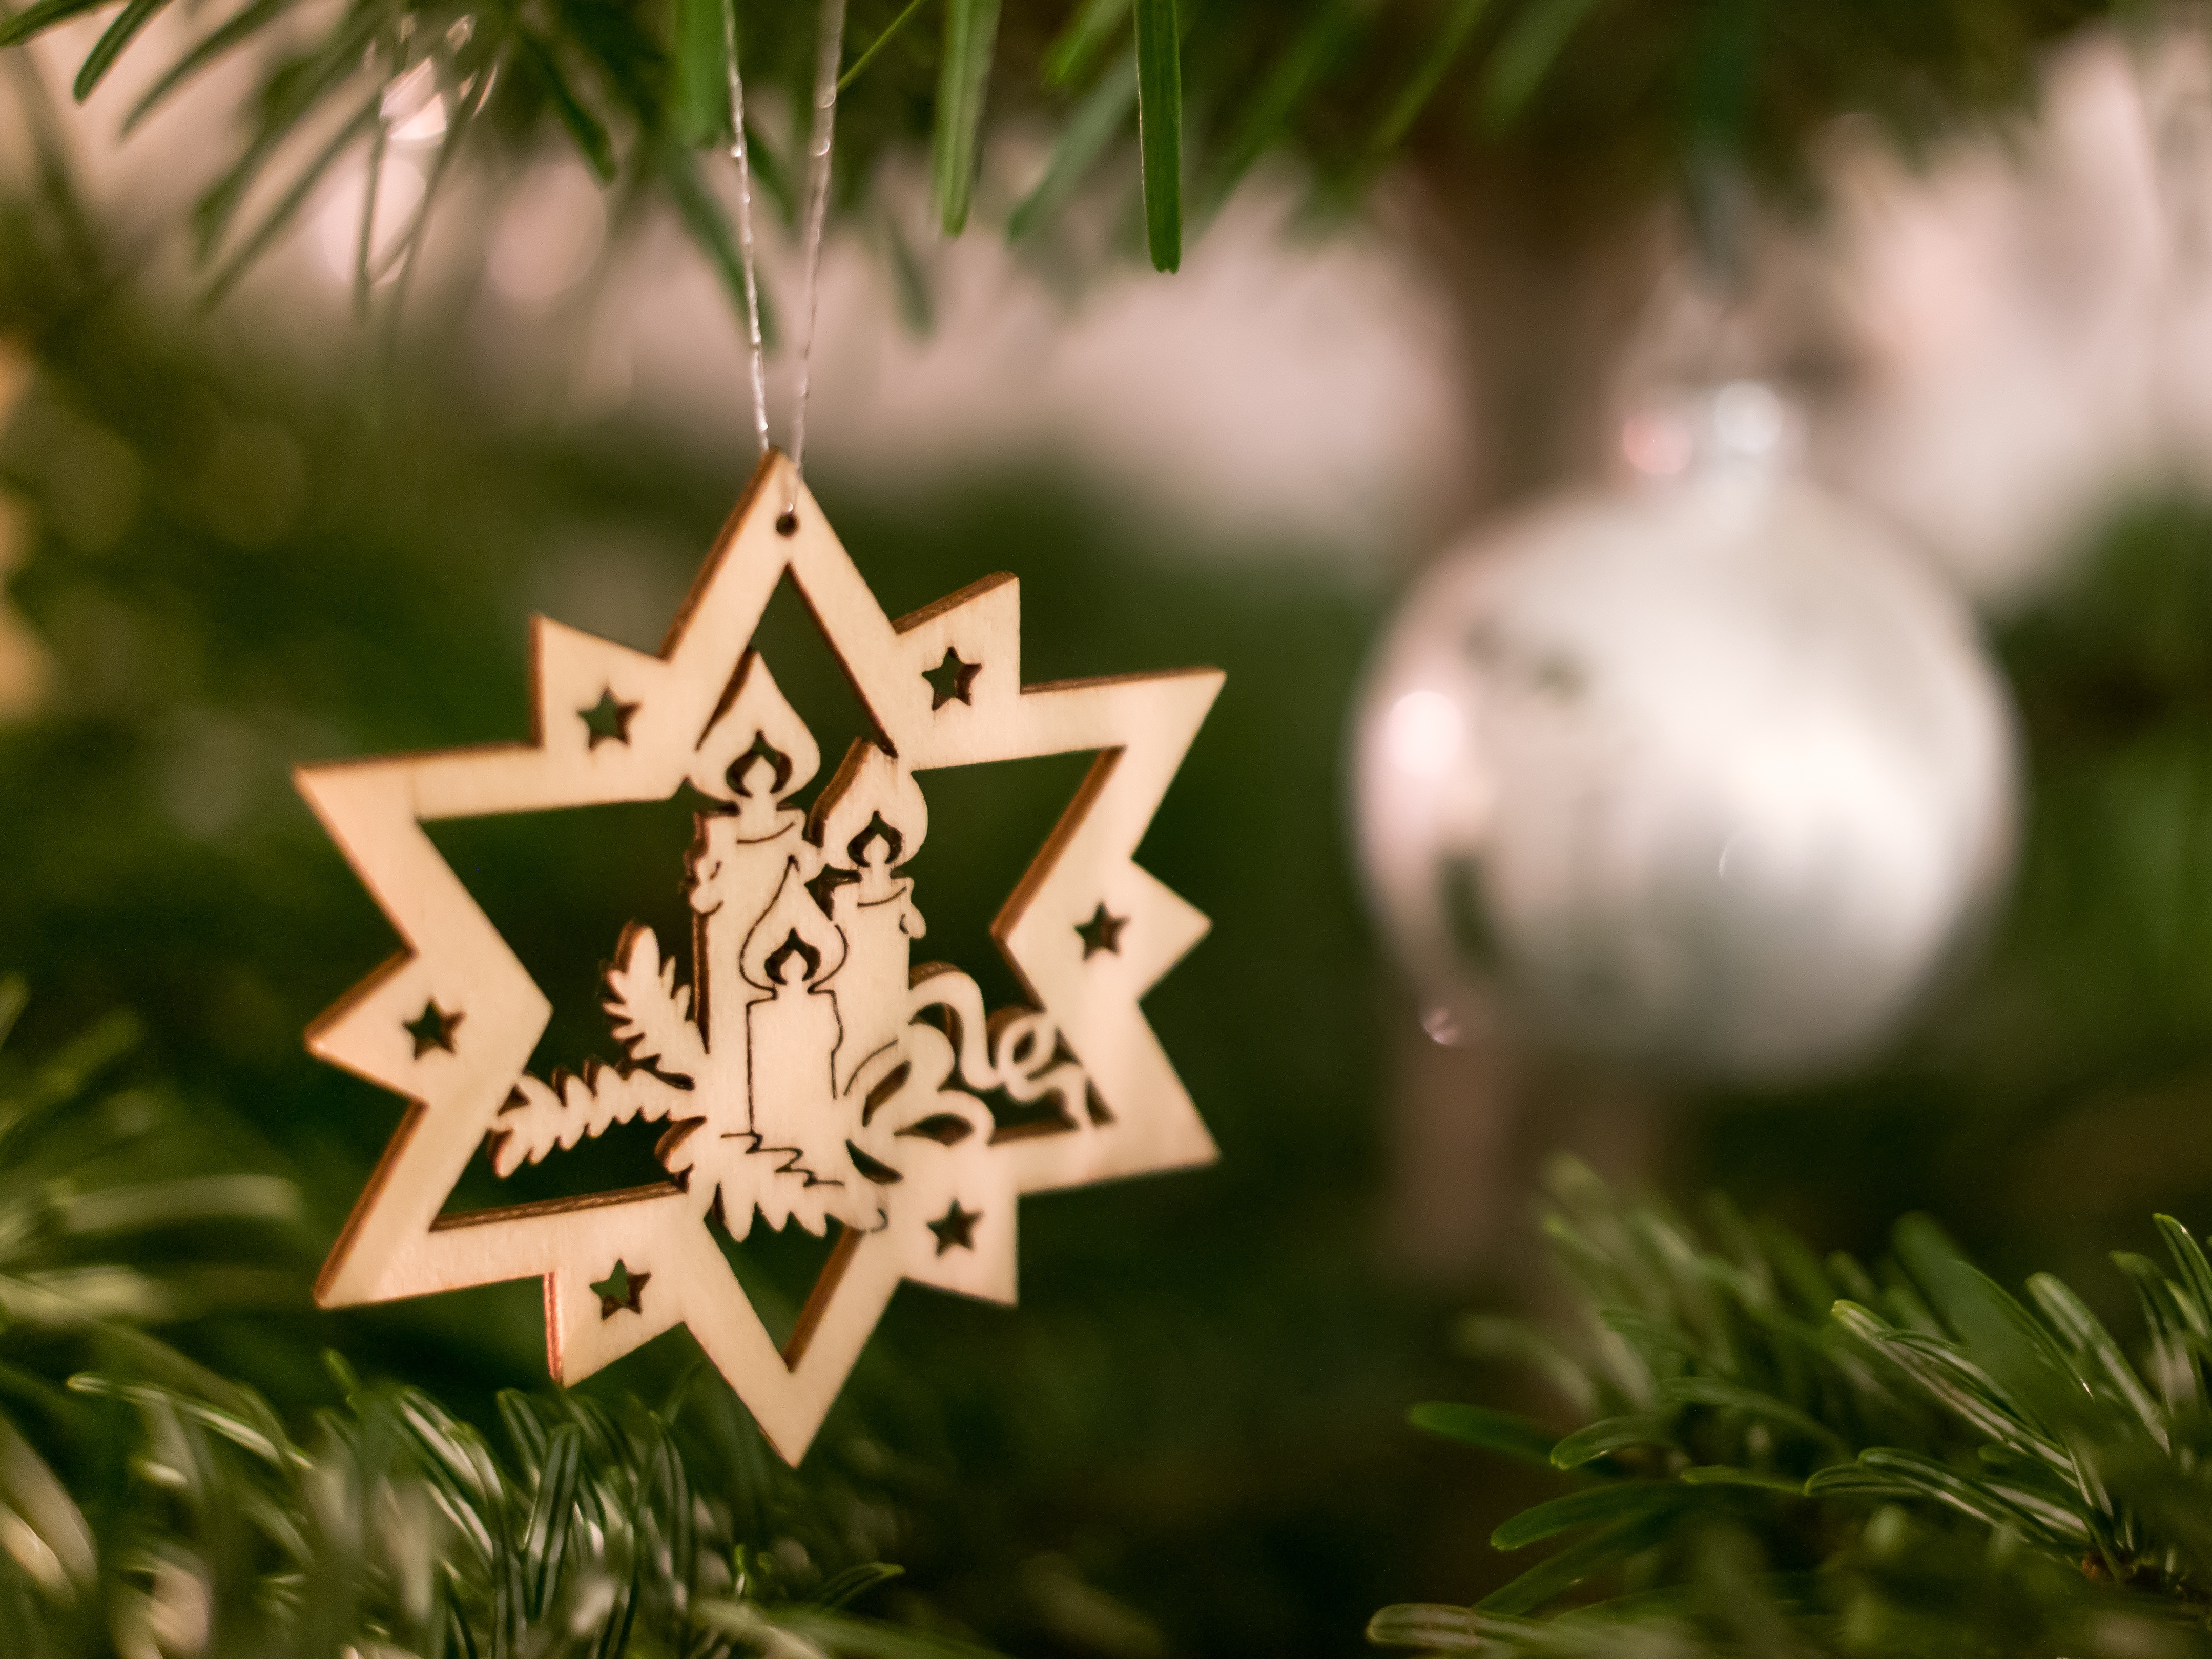
tree, branch, wood, star, holiday, christmas, fir, decor, christmas tree, christmas decoration, poinsettia, carving, woodcarving, christmas tree star, adventsstern, woody plant